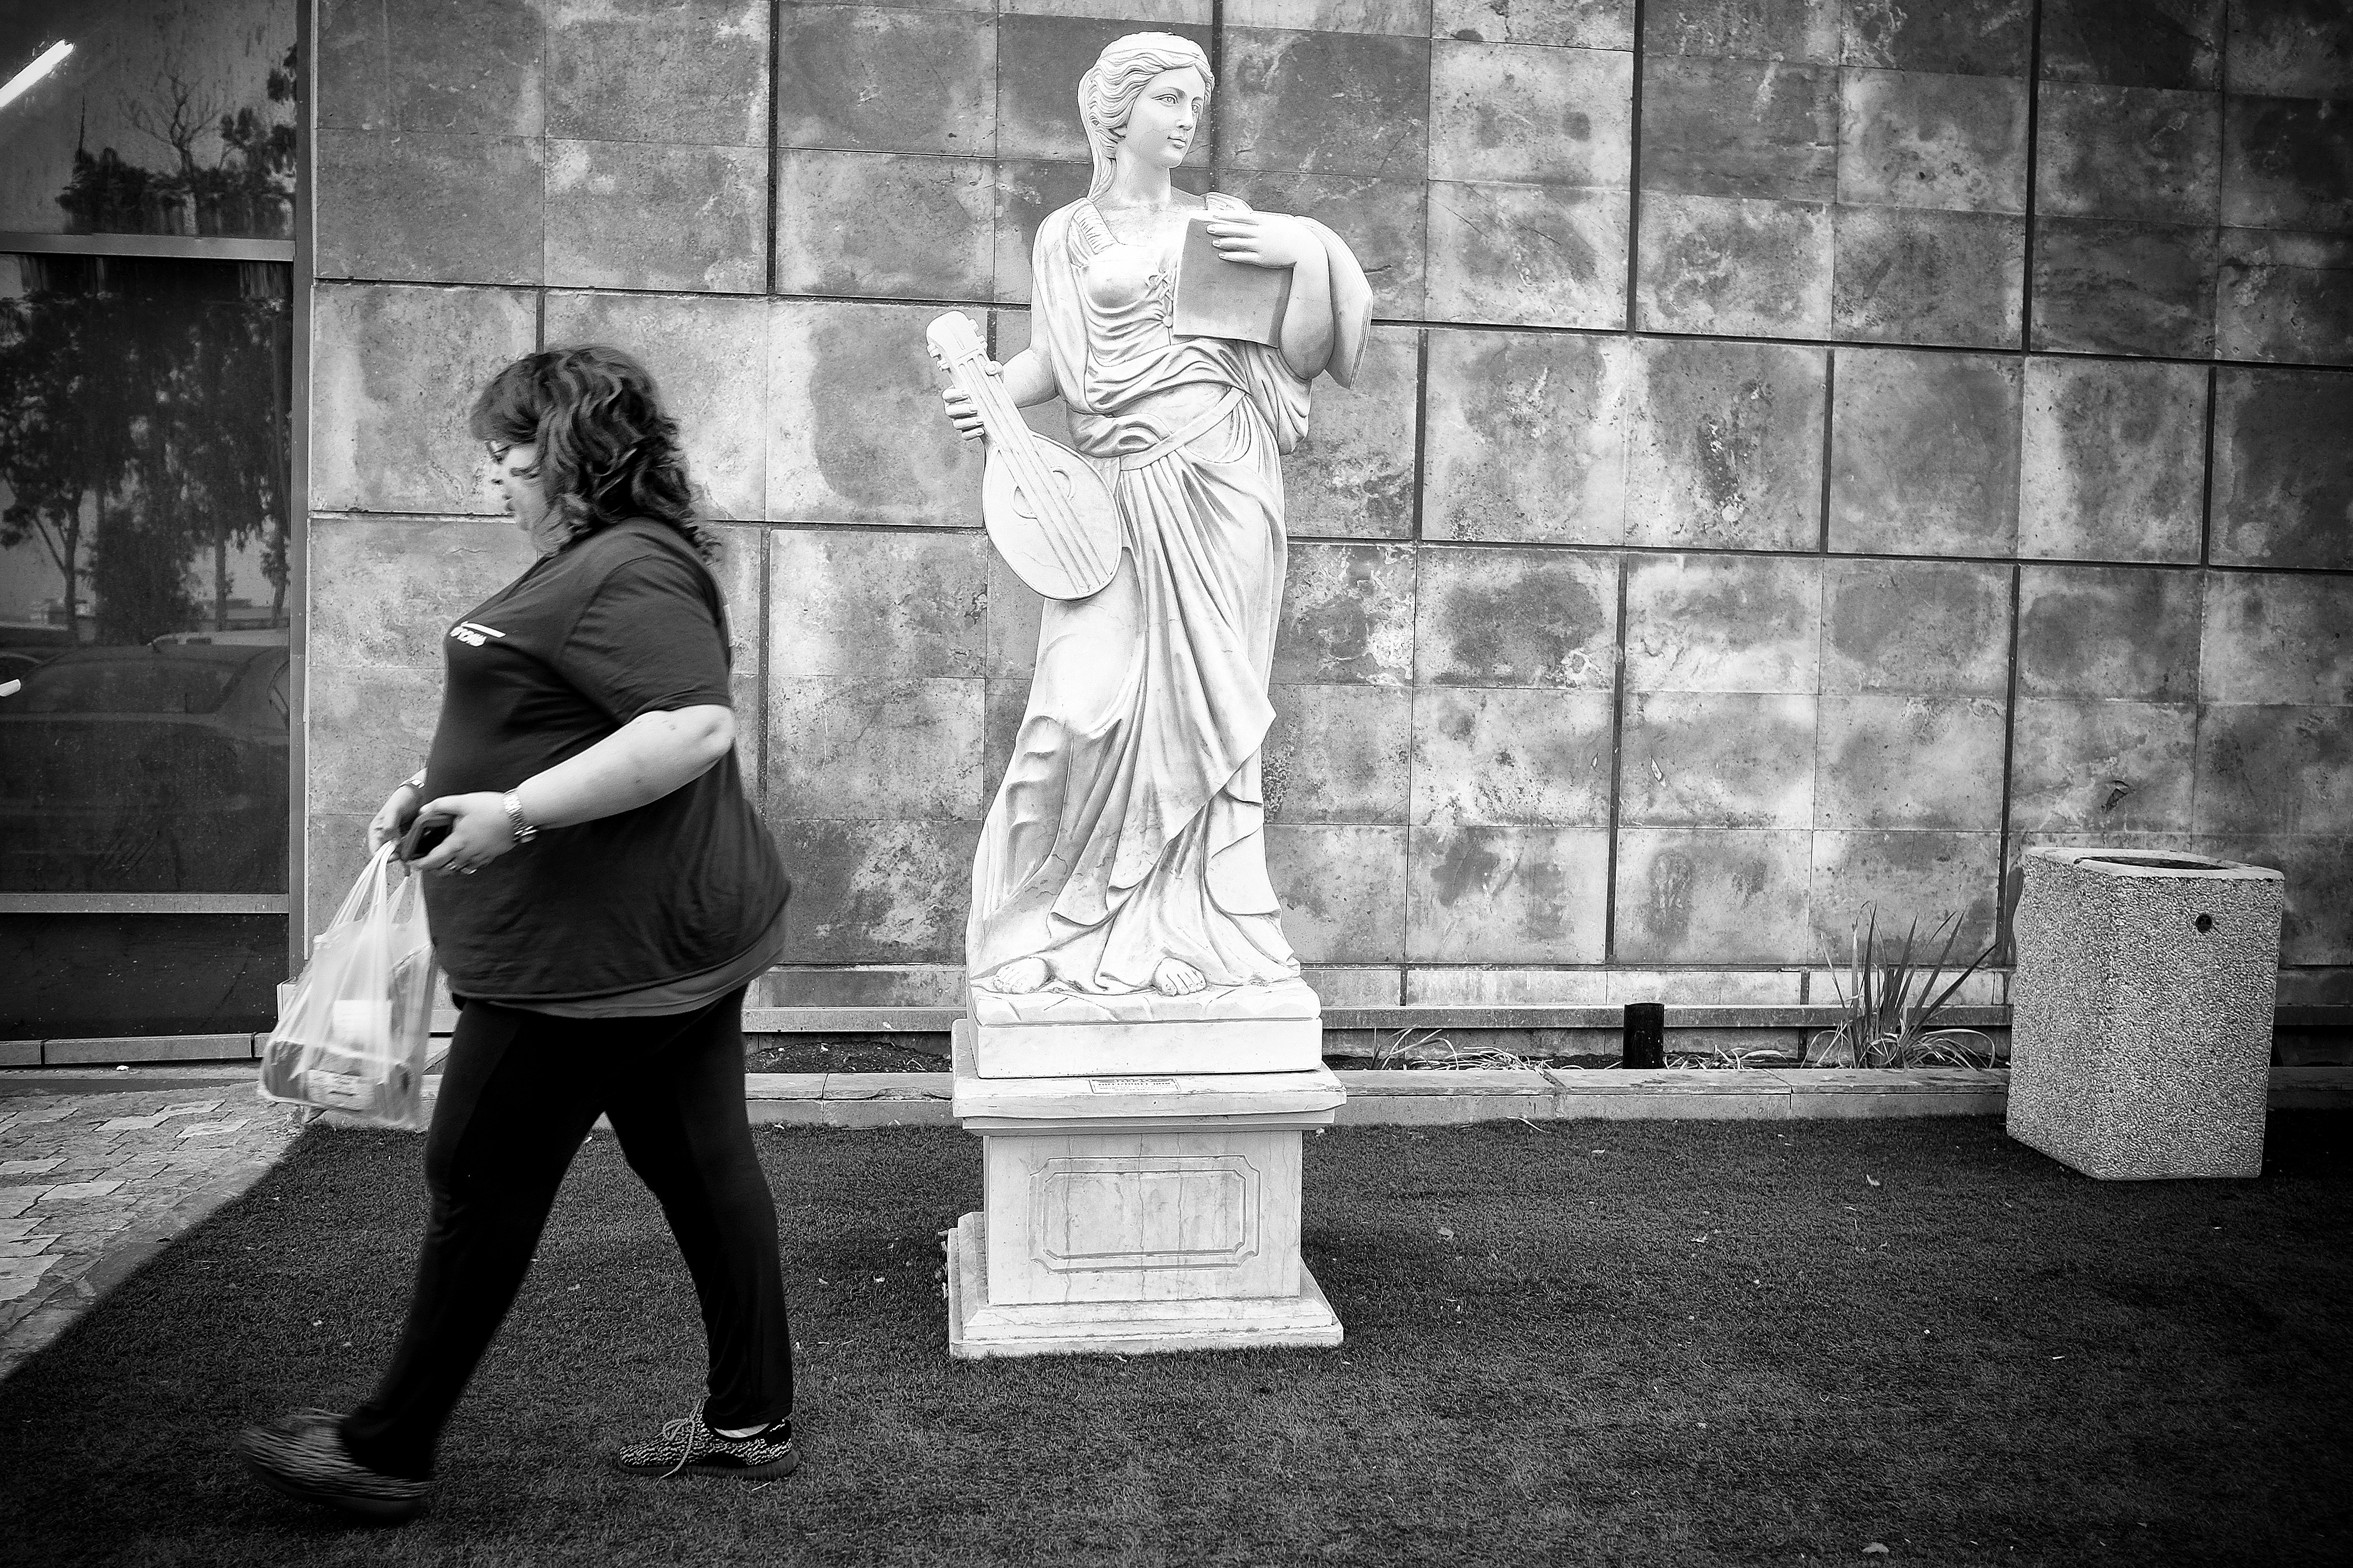
black and white, road, white, street, photography, fujifilm, statue, greek, sitting, black, monochrome, streetphotography, bw, temple, photograph, statues, muse, image, ladies, shape, x100s, greekgoddess, greekstatue, monochrome photography, film noir, human positions